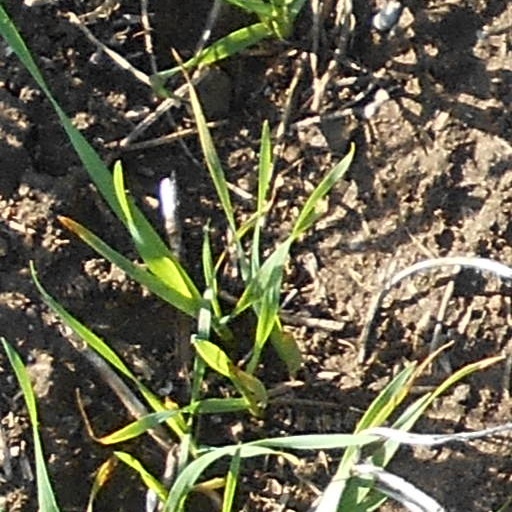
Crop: wheat